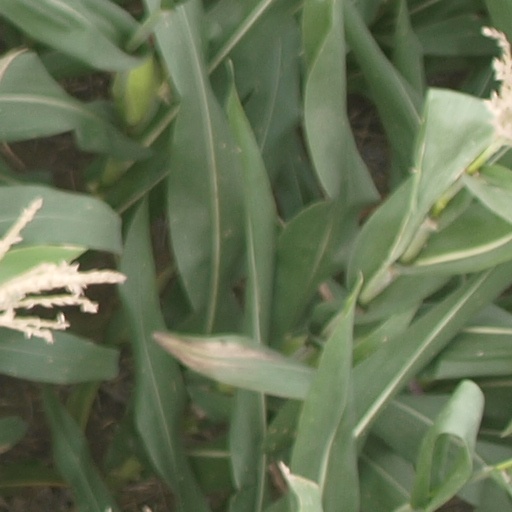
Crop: maize; corn